Land Rover series

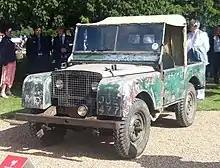
1948 Series I 80" - The first production land rover.

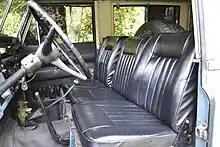
Factory three abreast front seating (1970 SWB S-IIA)

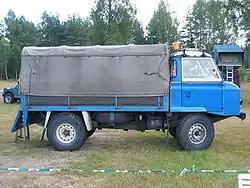
Land Rover Series IIB forward control in Evje, Norway on the Norwegian Land Rover Club's 30th anniversary meet in August 2005

In 1952 and 1953, a larger 2.0-litre petrol engine was fitted. This engine has Siamese bores, meaning that there are no water passages for cooling between the cylinders. During 1950, the unusual semi-permanent 4WD system was replaced with a more conventional setup, with drive to the front axle being taken through a simple dog clutch. Around this time the Land Rover's legal status was also clarified. As mentioned above, the Land Rover was originally classed as a commercial vehicle, meaning it was free from purchase tax. However, this also meant it was limited to a speed of on British roads. After an appeal to the Law Lords after an owner was charged with exceeding this limit, the Land Rover was classified as a "multi-purpose vehicle" which was only to be classed as a commercial vehicle if used for commercial purposes.